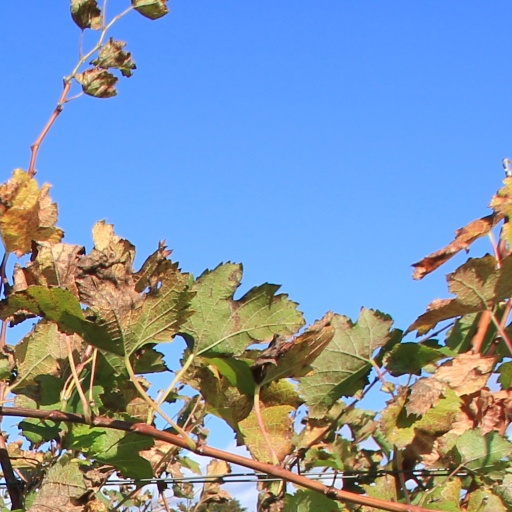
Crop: grape